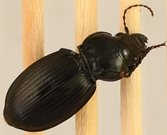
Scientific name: Cyclotrachelus torvus
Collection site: Northern Great Plains Research Laboratory NEON (NOGP), plot NOGP_001